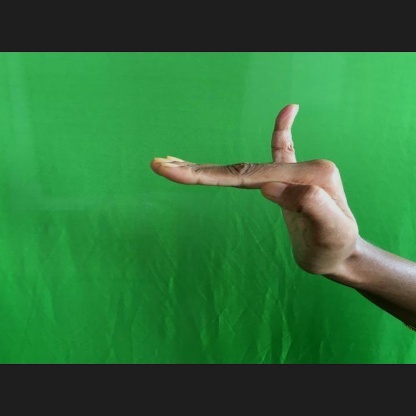
Mudra: Hamsapaksha